John McCuish

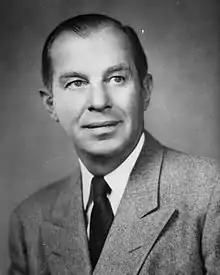

John Berridge McCuish (June 22, 1906 – March 12, 1962) was the 34th governor of Kansas. A member of the Republican Party, McCuish is best known for his 11-day tenure as Kansas' governor, during which he appointed his immediate predecessor to the Kansas Supreme Court. The episode, dubbed the "Triple Play of 1956", spurred legislation designed to prevent it from happening again.